Kingswood Country

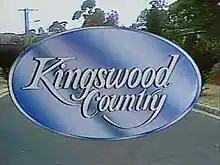
Series title card

Kingswood Country is an Australian sitcom that was broadcast on the Seven Network from 1980 to 1984. It was created by Gary Reilly and Tony Sattler and produced by their production company, RS Productions. The series starred Ross Higgins, Judi Farr, Peter Fisher, Laurel McGowan and Lex Marinos, and was a spin-off from a series of sketches on the comedy sketch series "The Naked Vicar Show."